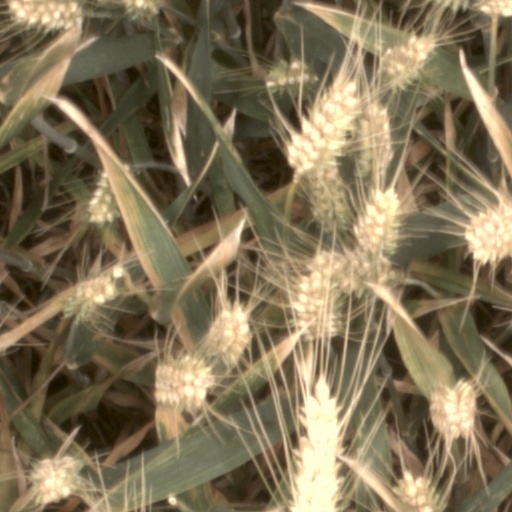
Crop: wheat